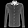
Label: Shirt